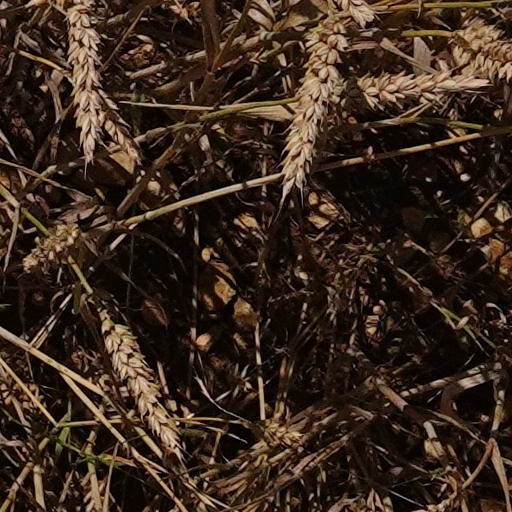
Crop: wheat